Mississippi Education Reform Act of 1982

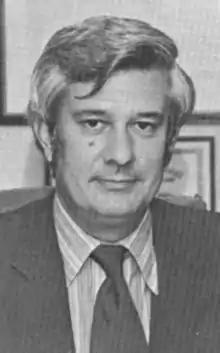
Lieutenant Governor Brad Dye intervened to ensure the education reform bill passed through the Senate Finance Committee.

Meanwhile, Winter met with Bodron to try and earn his support, but the senator continued to argue that education reform was expensive and unnecessary. Dye feared that Bodron would prevent the package from passing the Senate and called him the night the House passed the bill. Dye told him, "Ellis, what you do with your politics is fine, but in running your mouth, you've hurt my politics. I want you to add some Senate things to the House bill." When Bodron asked for clarification, Dye told him "I want a commitment out of you right now—that this bill is going to come out of Finance Committee and you'll support it. If you're not, this is going to be the first time the Education Committee has ever raised taxes in this state." Bodron then agreed to support the bill.